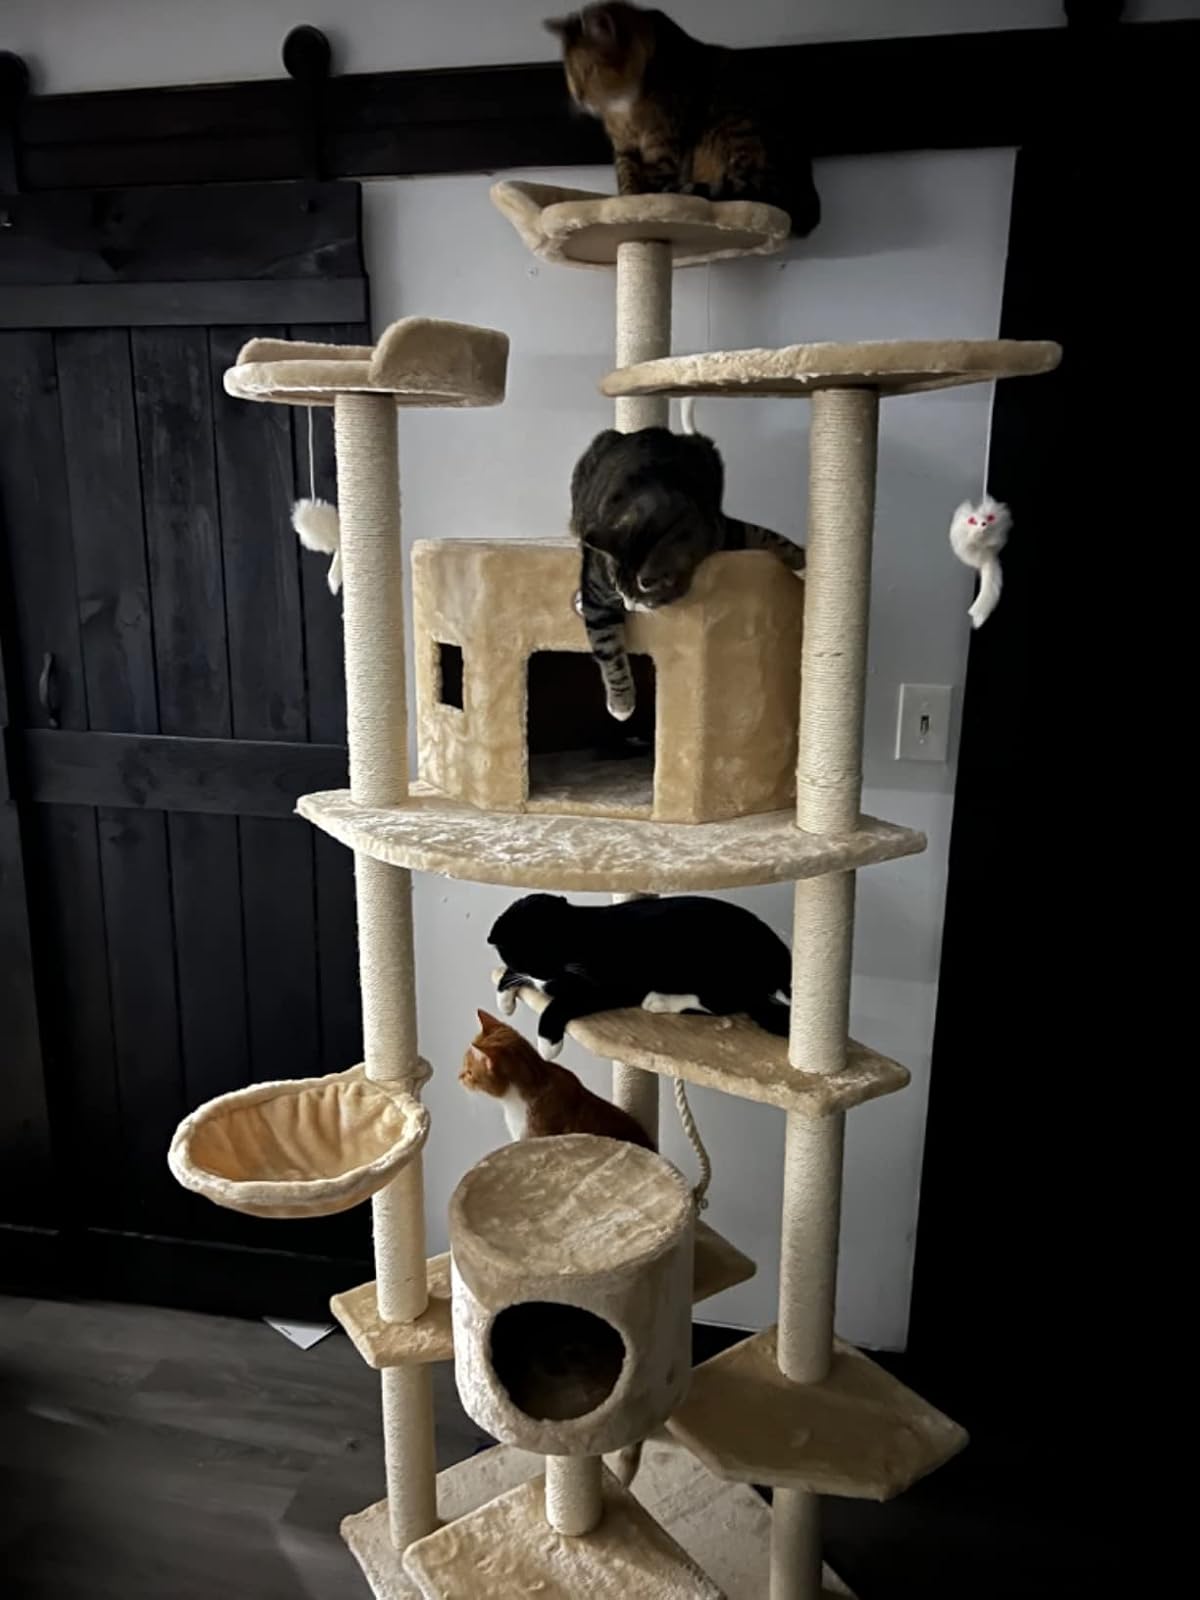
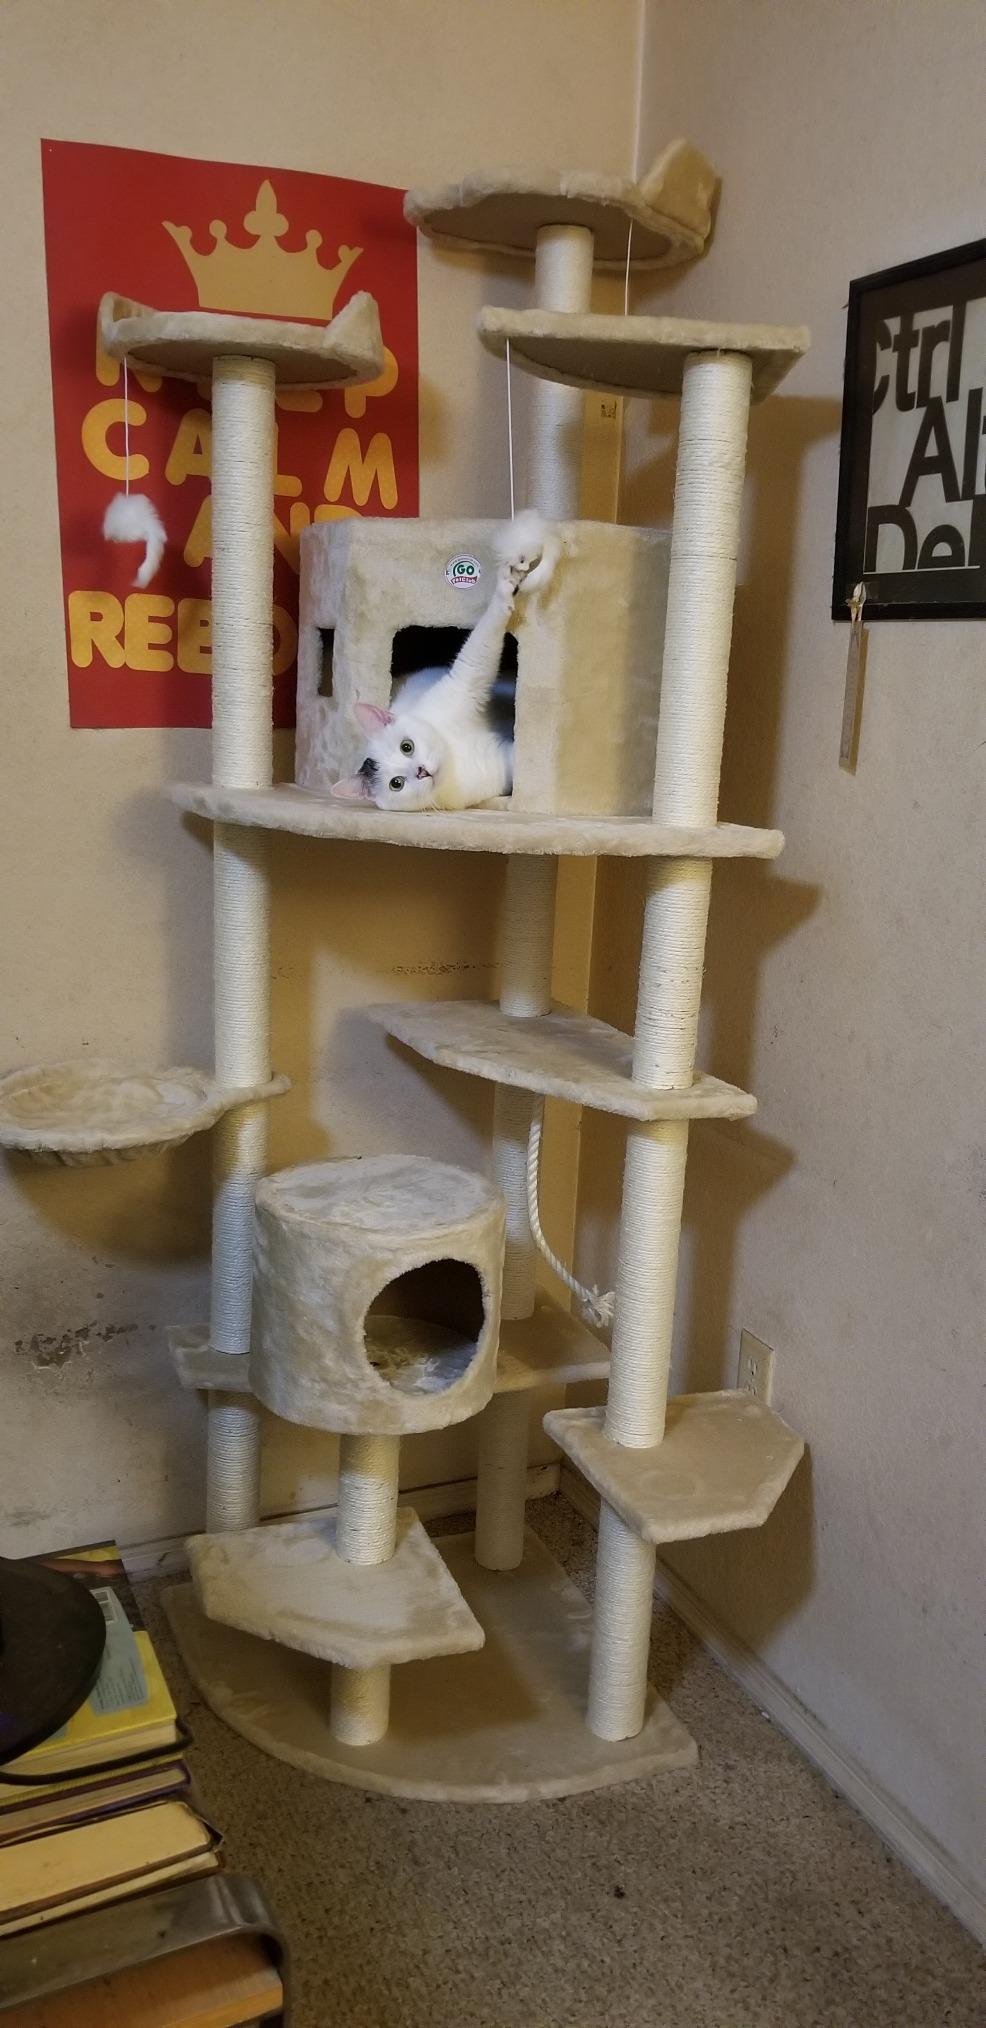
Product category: items_cat tree
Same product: yes